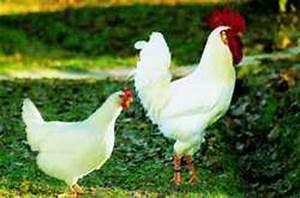
chicken